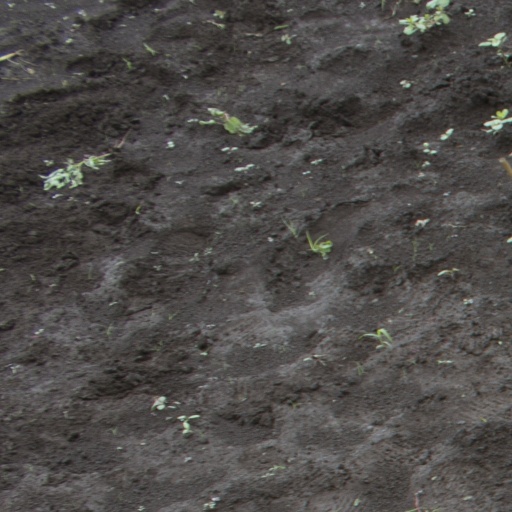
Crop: soybean